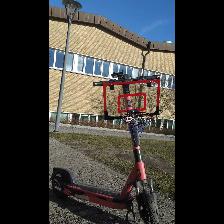
Label: NonHuman